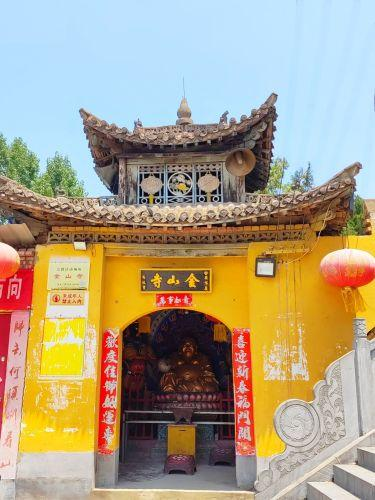
地标名称：金山寺
所在城市：洛阳市·伊川县